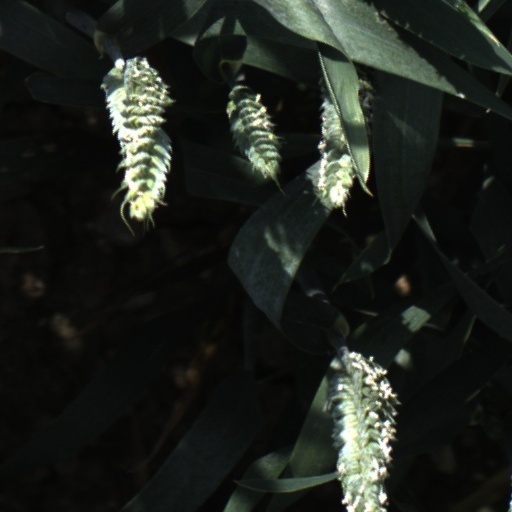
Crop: wheat